Question: Please indicate a possible affordance area of the frisbee that can be used for catching
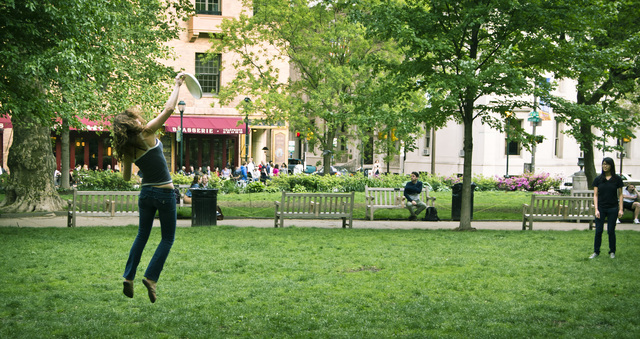
Answer: [174.5, 64.5, 206.5, 106.5]